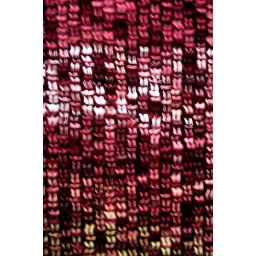
Red blanket hanging in front of a window in our house. We washed the curtain that normally hangs here.